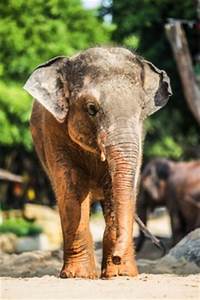
Label: elefante